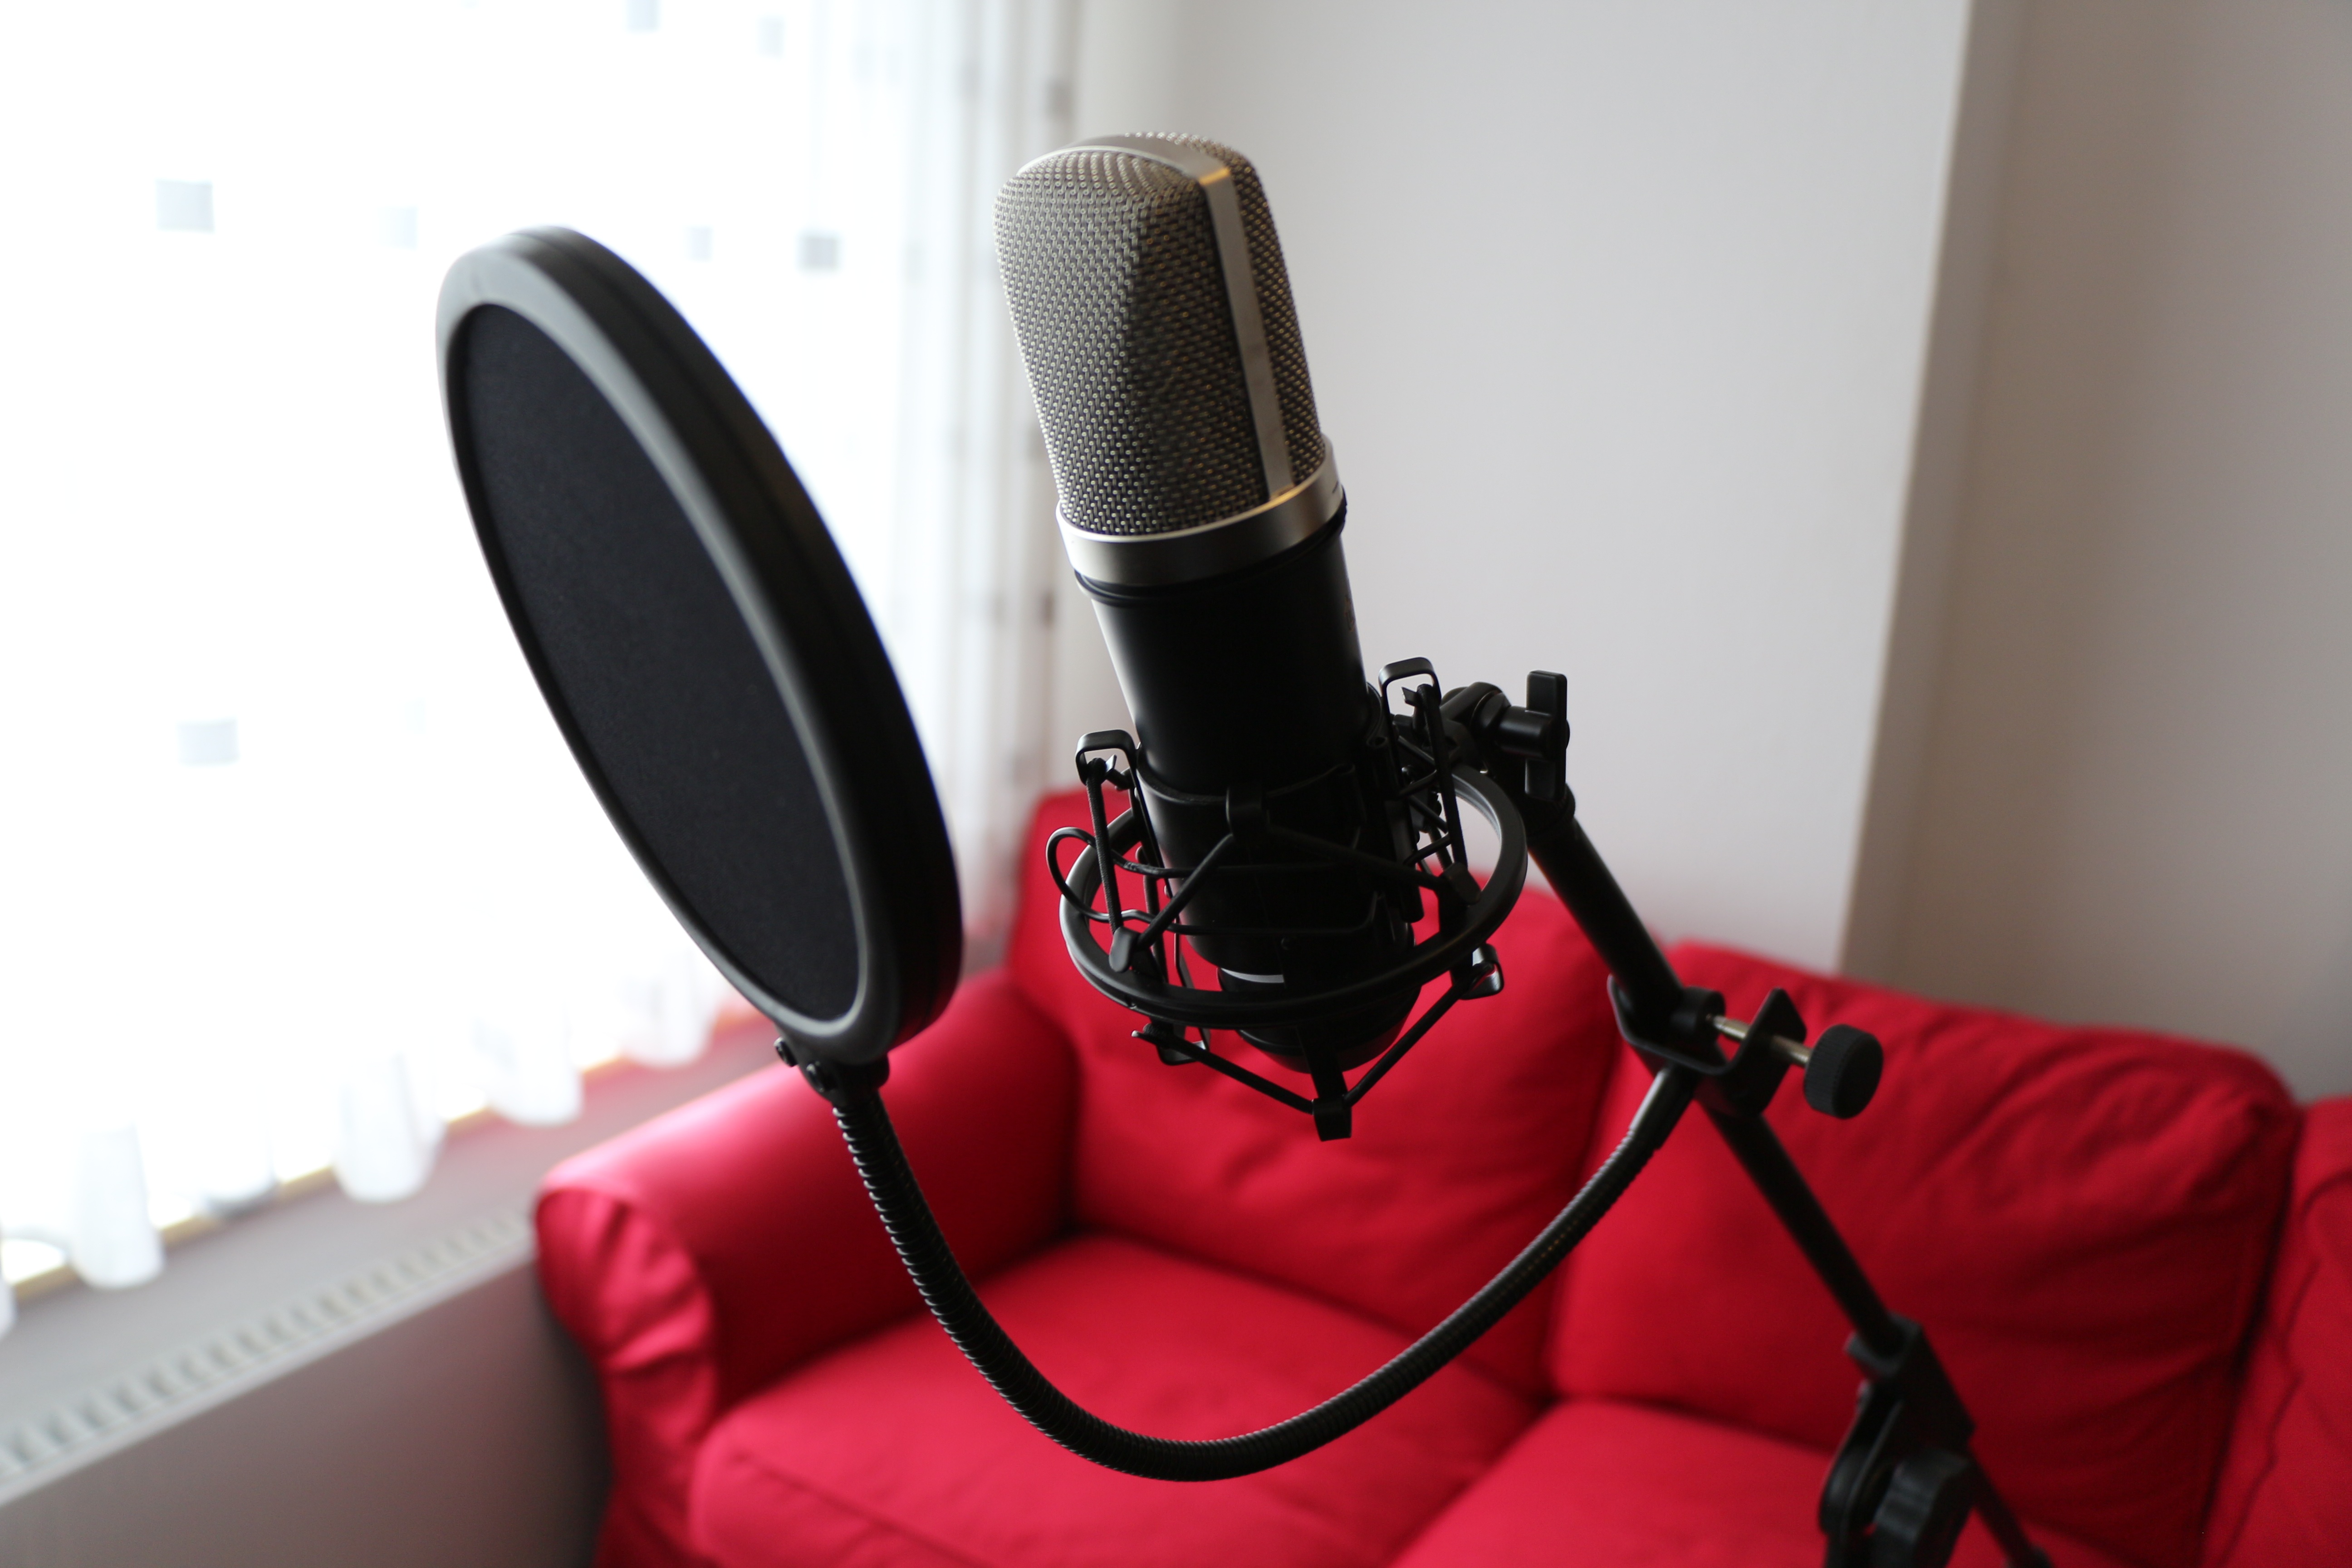
hand, music, seat, leg, red, microphone, arm, sofa, human body, product, audio, headphones, footwear, sound recording, audio equipment, condenser microphone, popp protection, mike spider, voice recording